Tugela Vaal Transfer Scheme

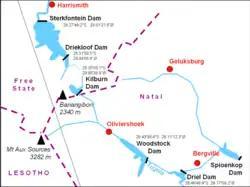
The current Drakensberg Pumped Storage Scheme

From 1994, the Department of Water Affairs and Forestry of the Government of South Africa studied the means of increasing the volume of water available in the Vaal basin for agricultural use in particular. A feasibility study using water supply from the Tugela basin in the vicinity of Bergville was launched in December 1996.